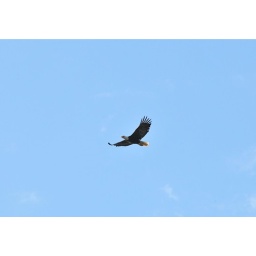
Close bald eagle flying over ship - 1